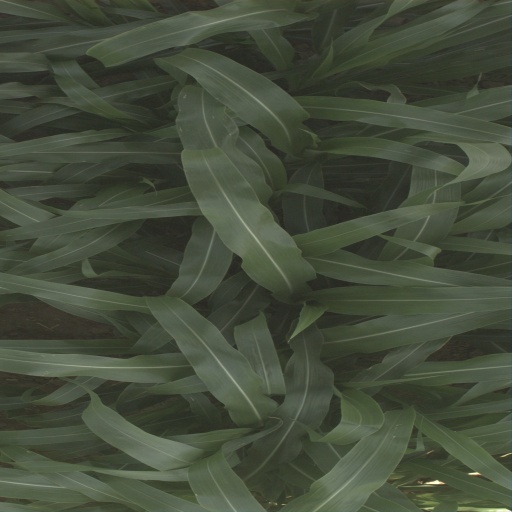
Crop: sorghum